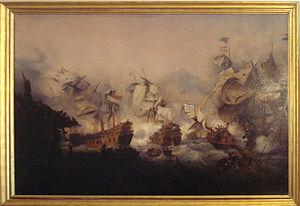
Louis II Le Roux, seigneur de Saint-Aubin, puis marquis d'Infreville, né en 1642 à Rouen et mort le 13 juillet 1712 à Infreville, est un aristocrate et officier de marine français des XVIIᵉ et XVIIIᵉ siècles. Né dans une famille de la noblesse normande, Louis Le Roux, suit les traces de son père et entre dans la Marine royale. Après avoir combattu les pirates barbaresques en Méditerranée sous Duquesne, il sert pendant la guerre de Hollande sous ses ordres et ceux du vice-amiral d'Estrées, lors des trois défaites à la bataille de Schooneveld et au Texel puis lors de la campagne victorieuse de Sicile en 1676. Pendant la guerre de la Ligue d'Augsbourg, il sert sous Tourville à la bataille du cap Béveziers en 1690 et à la défaite de la Hougue, en 1692. L'année suivante, il est promu chef d'escadre par Louis XIV, et c'est à ce grade qu'il servira pendant la guerre de Succession d'Espagne. Il est à Vélez-Málaga en 1704, mais ne voyant pas venir de nouvelle promotion, il prend sa retraite deux ans plus tard sur ses terres d'Infreville, où il meurt en 1712.
Abraham Duquesne, baron d'Indret dès 1650 puis marquis du Quesne en 1682, né à Dieppe en 1610 et mort le 2 février 1688 à Paris, est l'un des grands officiers de la marine de guerre française du XVIIᵉ siècle. Né dans une famille huguenote au début du XVIIᵉ siècle, il embarque pour la première fois sous les ordres de son père, capitaine de vaisseau
Jean-Baptiste de Valbelle, marquis de Tourves, baron de La Tour, seigneur de Saint-Symphorien, Beuvons, Seisson, Guillet et autres terres, né en 1627 et mort le 16 avril 1681 à La Reynarde, près de Marseille, est un aristocrate et officier de marine français du XVIIᵉ siècle. Il rejoint la Marine royale. Sans affectation pendant la régence d'Anne d'Autriche, il arme à ses frais plusieurs bâtiments et livre un combat face aux Anglais. Au début de la guerre de Hollande, il conduit une escadre d'aide à la ville de Candie, assiégée par les Ottomans. Il se distingue à plusieurs reprises en 1676 et est nommé chef d'escadre à la mort du marquis d'Alméras
Anne Hilarion de Costentin, comte de Tourville, est un vice-amiral et maréchal de France, né le 24 novembre 1642 à Paris et mort le 23 mai 1701 à Paris. Présenté à l'âge de quatre ans dans l'ordre de Saint-Jean de Jérusalem à Malte, il mène très jeune plusieurs campagnes en mer Méditerranée contre les Barbaresques et les Turcs. En 1666, il intègre la Marine royale et est nommé capitaine de vaisseau l'année suivante. C'est pendant la guerre de Hollande que Tourville se distingue pour la première fois pendant la campagne de Sicile, aux batailles d'Alicudi, d'Agosta et de Palerme en 1676. La paix revenue, il commande une escadre de quatre vaisseaux, en 1679, lorsqu'il est pris dans une tempête au large de Belle-Isle. Son vaisseau Le Sans-Pareil coule et il ne doit sa survie qu'à l'intervention du chevalier de Coëtlogon.
Guillaume d'Alméras, marquis de Mirevaux, né dans la ville assiégée de Montpellier, place-forte huguenote, vers 1617, mort le 22 avril 1676 à la bataille d'Agosta, est un officier de marine et aristocrate français.